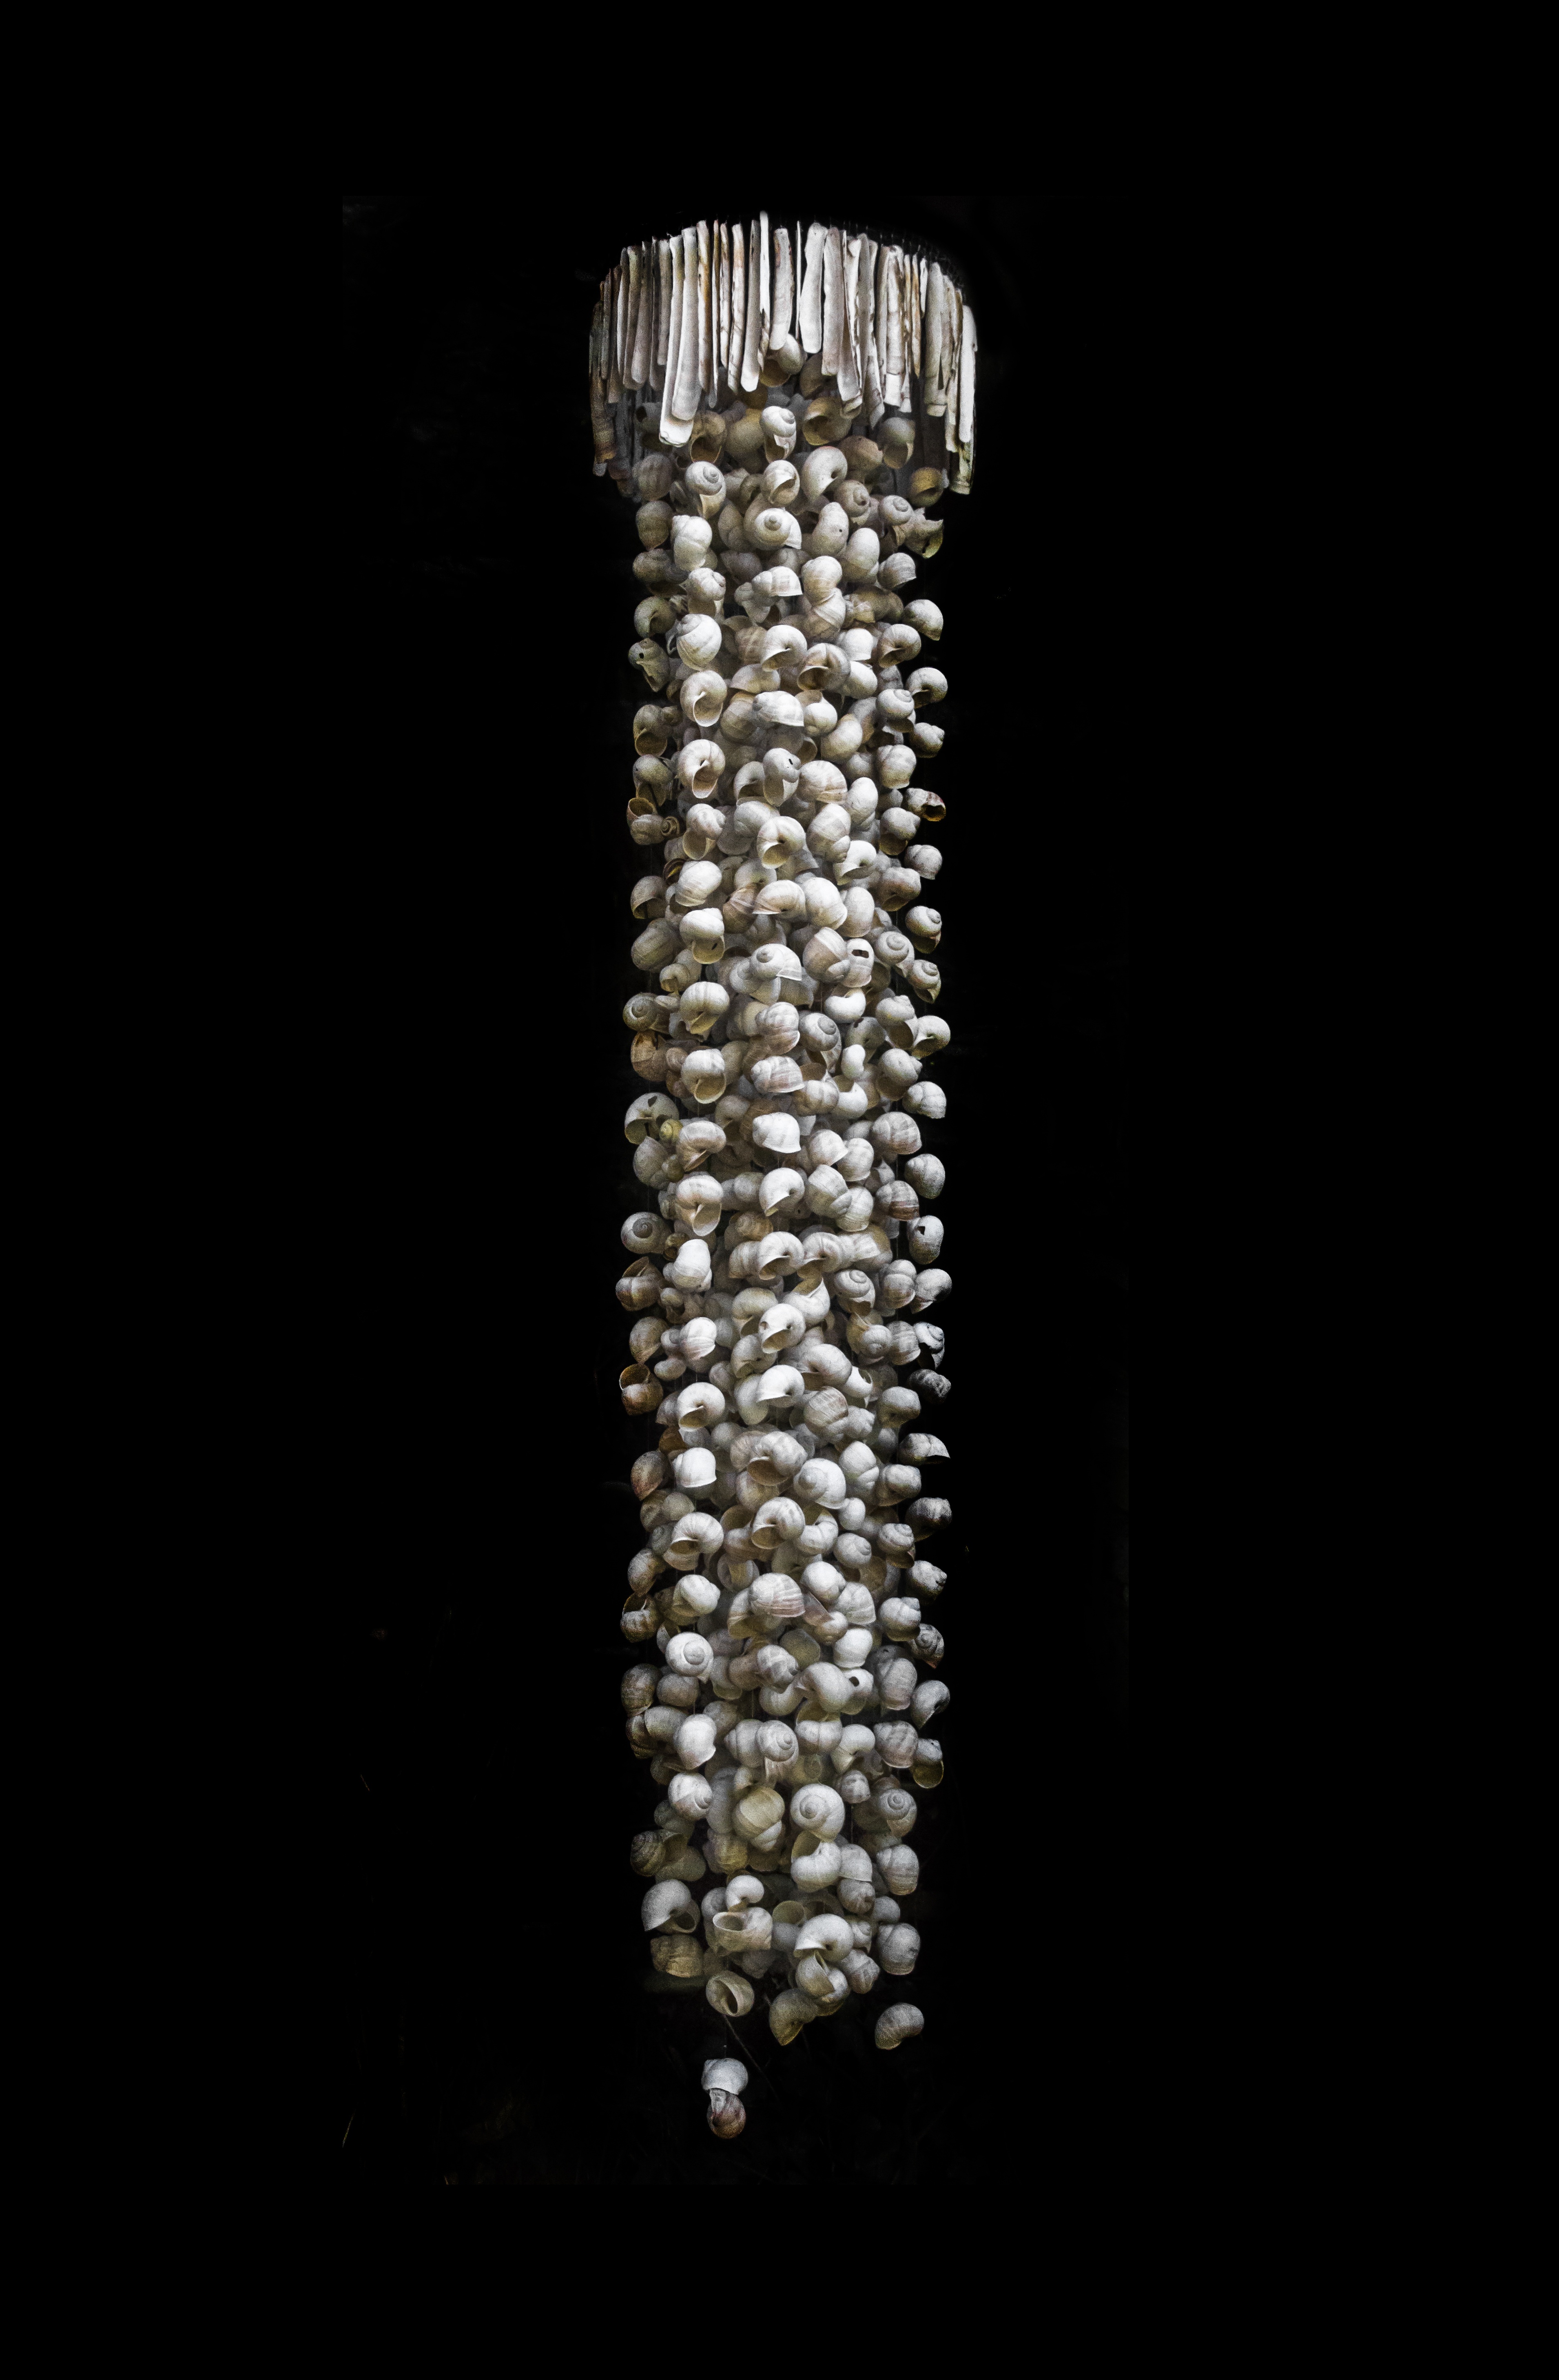
lamp, lighting, shell, artwork, bone, jewellery, sculpture, art, snail, light fixture, weird, chandelier, snails, gemstone, snail shells, fashion accessory